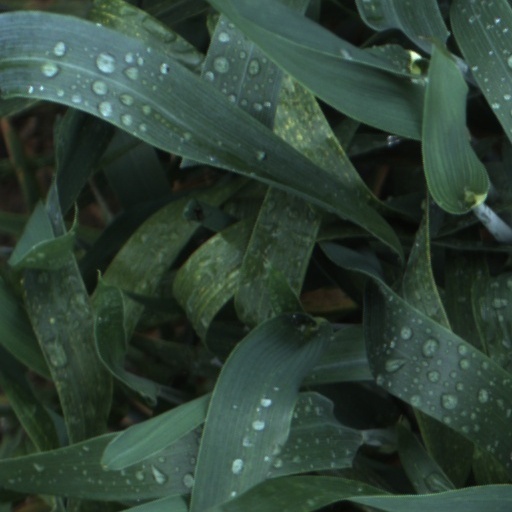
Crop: wheat